The Maryville Forum

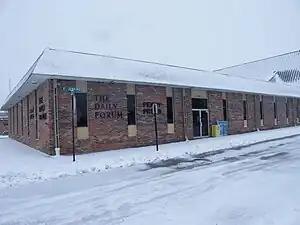
Forum building at East Jenkins and South Main streets

In 1929 Oscar S. Stauffer bought the paper and changed the name to the "Maryville Daily Forum". Marion W. Stauffer (no relation to Oscar) was the paper's publisher from 1929 until 1966. The "Forum" was one of Stauffer's first acquisitions in the Stauffer Communications empire that would eventually cover 11 states.